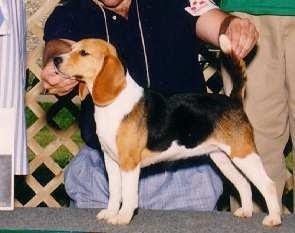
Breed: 276-n000113-beagle